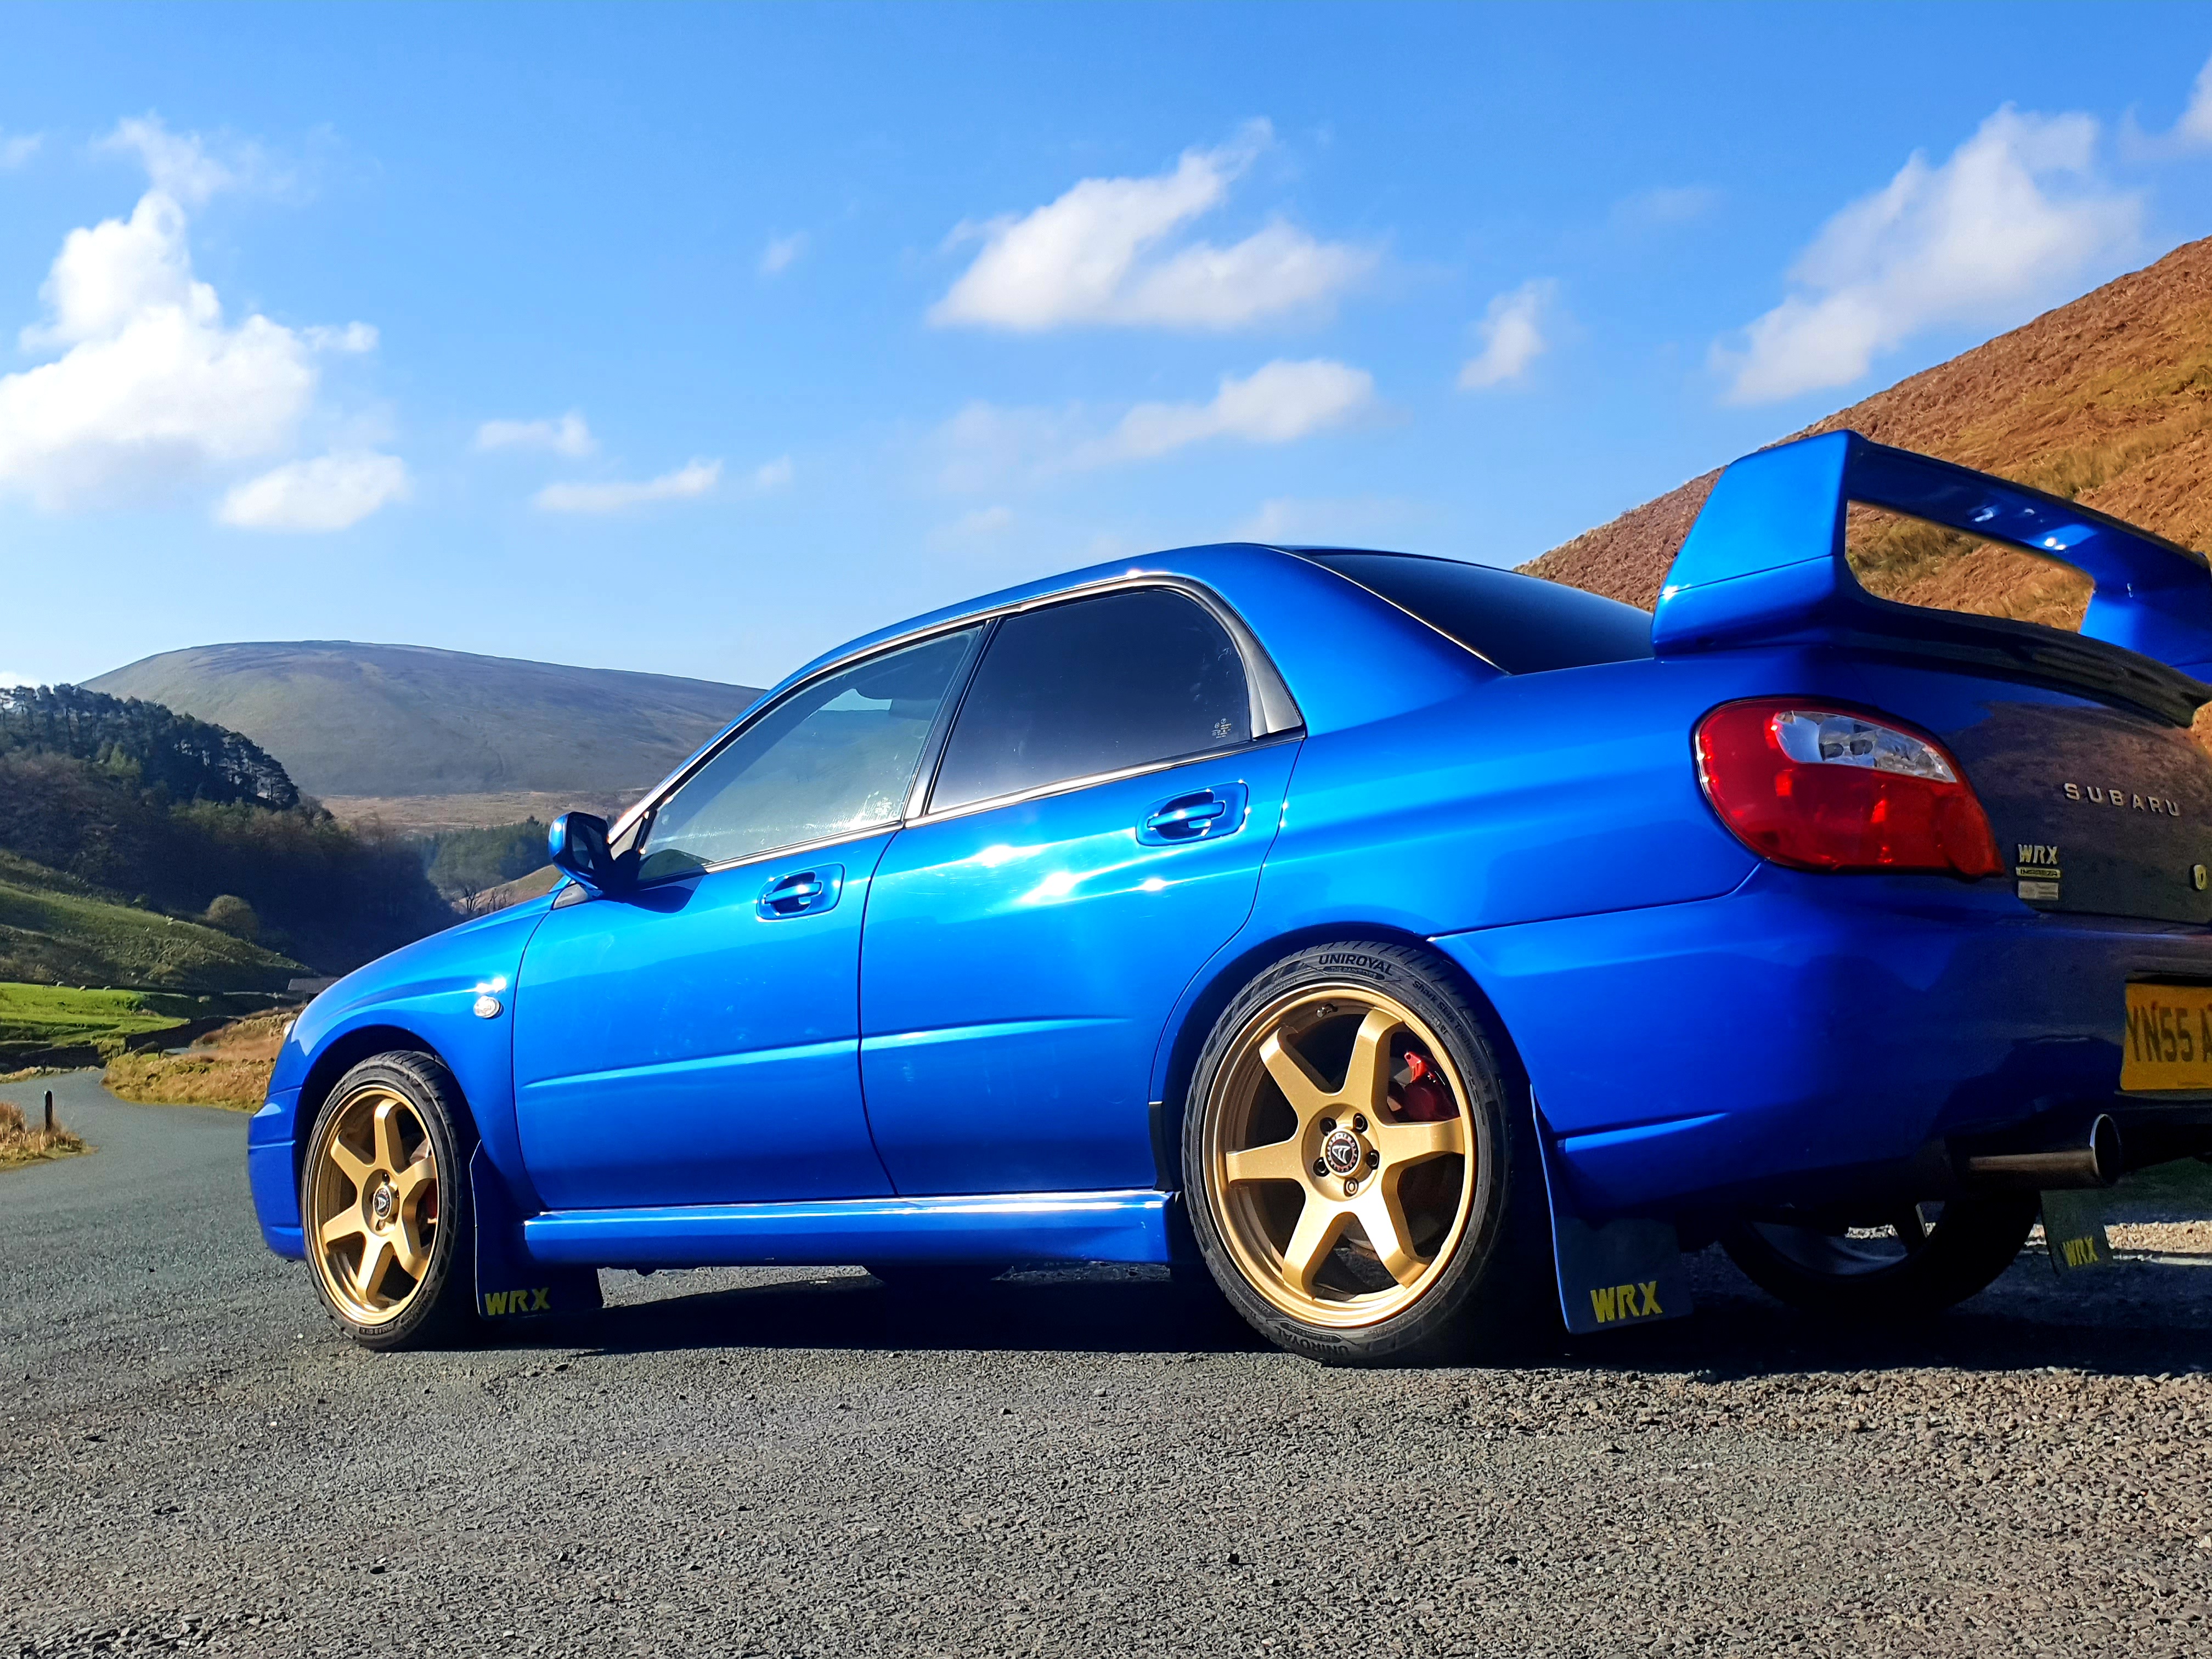
car, wheel, tire, sky, vehicle, cloud, blue, automotive tire, automotive lighting, hood, window, automotive design, motor vehicle, alloy wheel, bumper, automotive exterior, rim, rolling, hubcap, personal luxury car, kit car, fender, automotive wheel system, automotive tail brake light, Tints and shades, Automotive fog light, electric blue, trunk, full size car, spoke, mid size car, auto part, family car, subaru, subaru impreza, spoiler, luxury vehicle, vehicle door, sports sedan, road, hardtop, compact car, landscape, plant, sedan, sports car, vehicle registration plate, city car, executive car, travel, mountain, coupe, transport